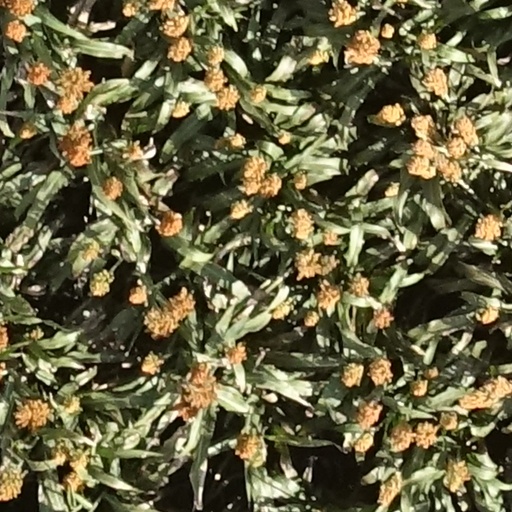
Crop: sorghum